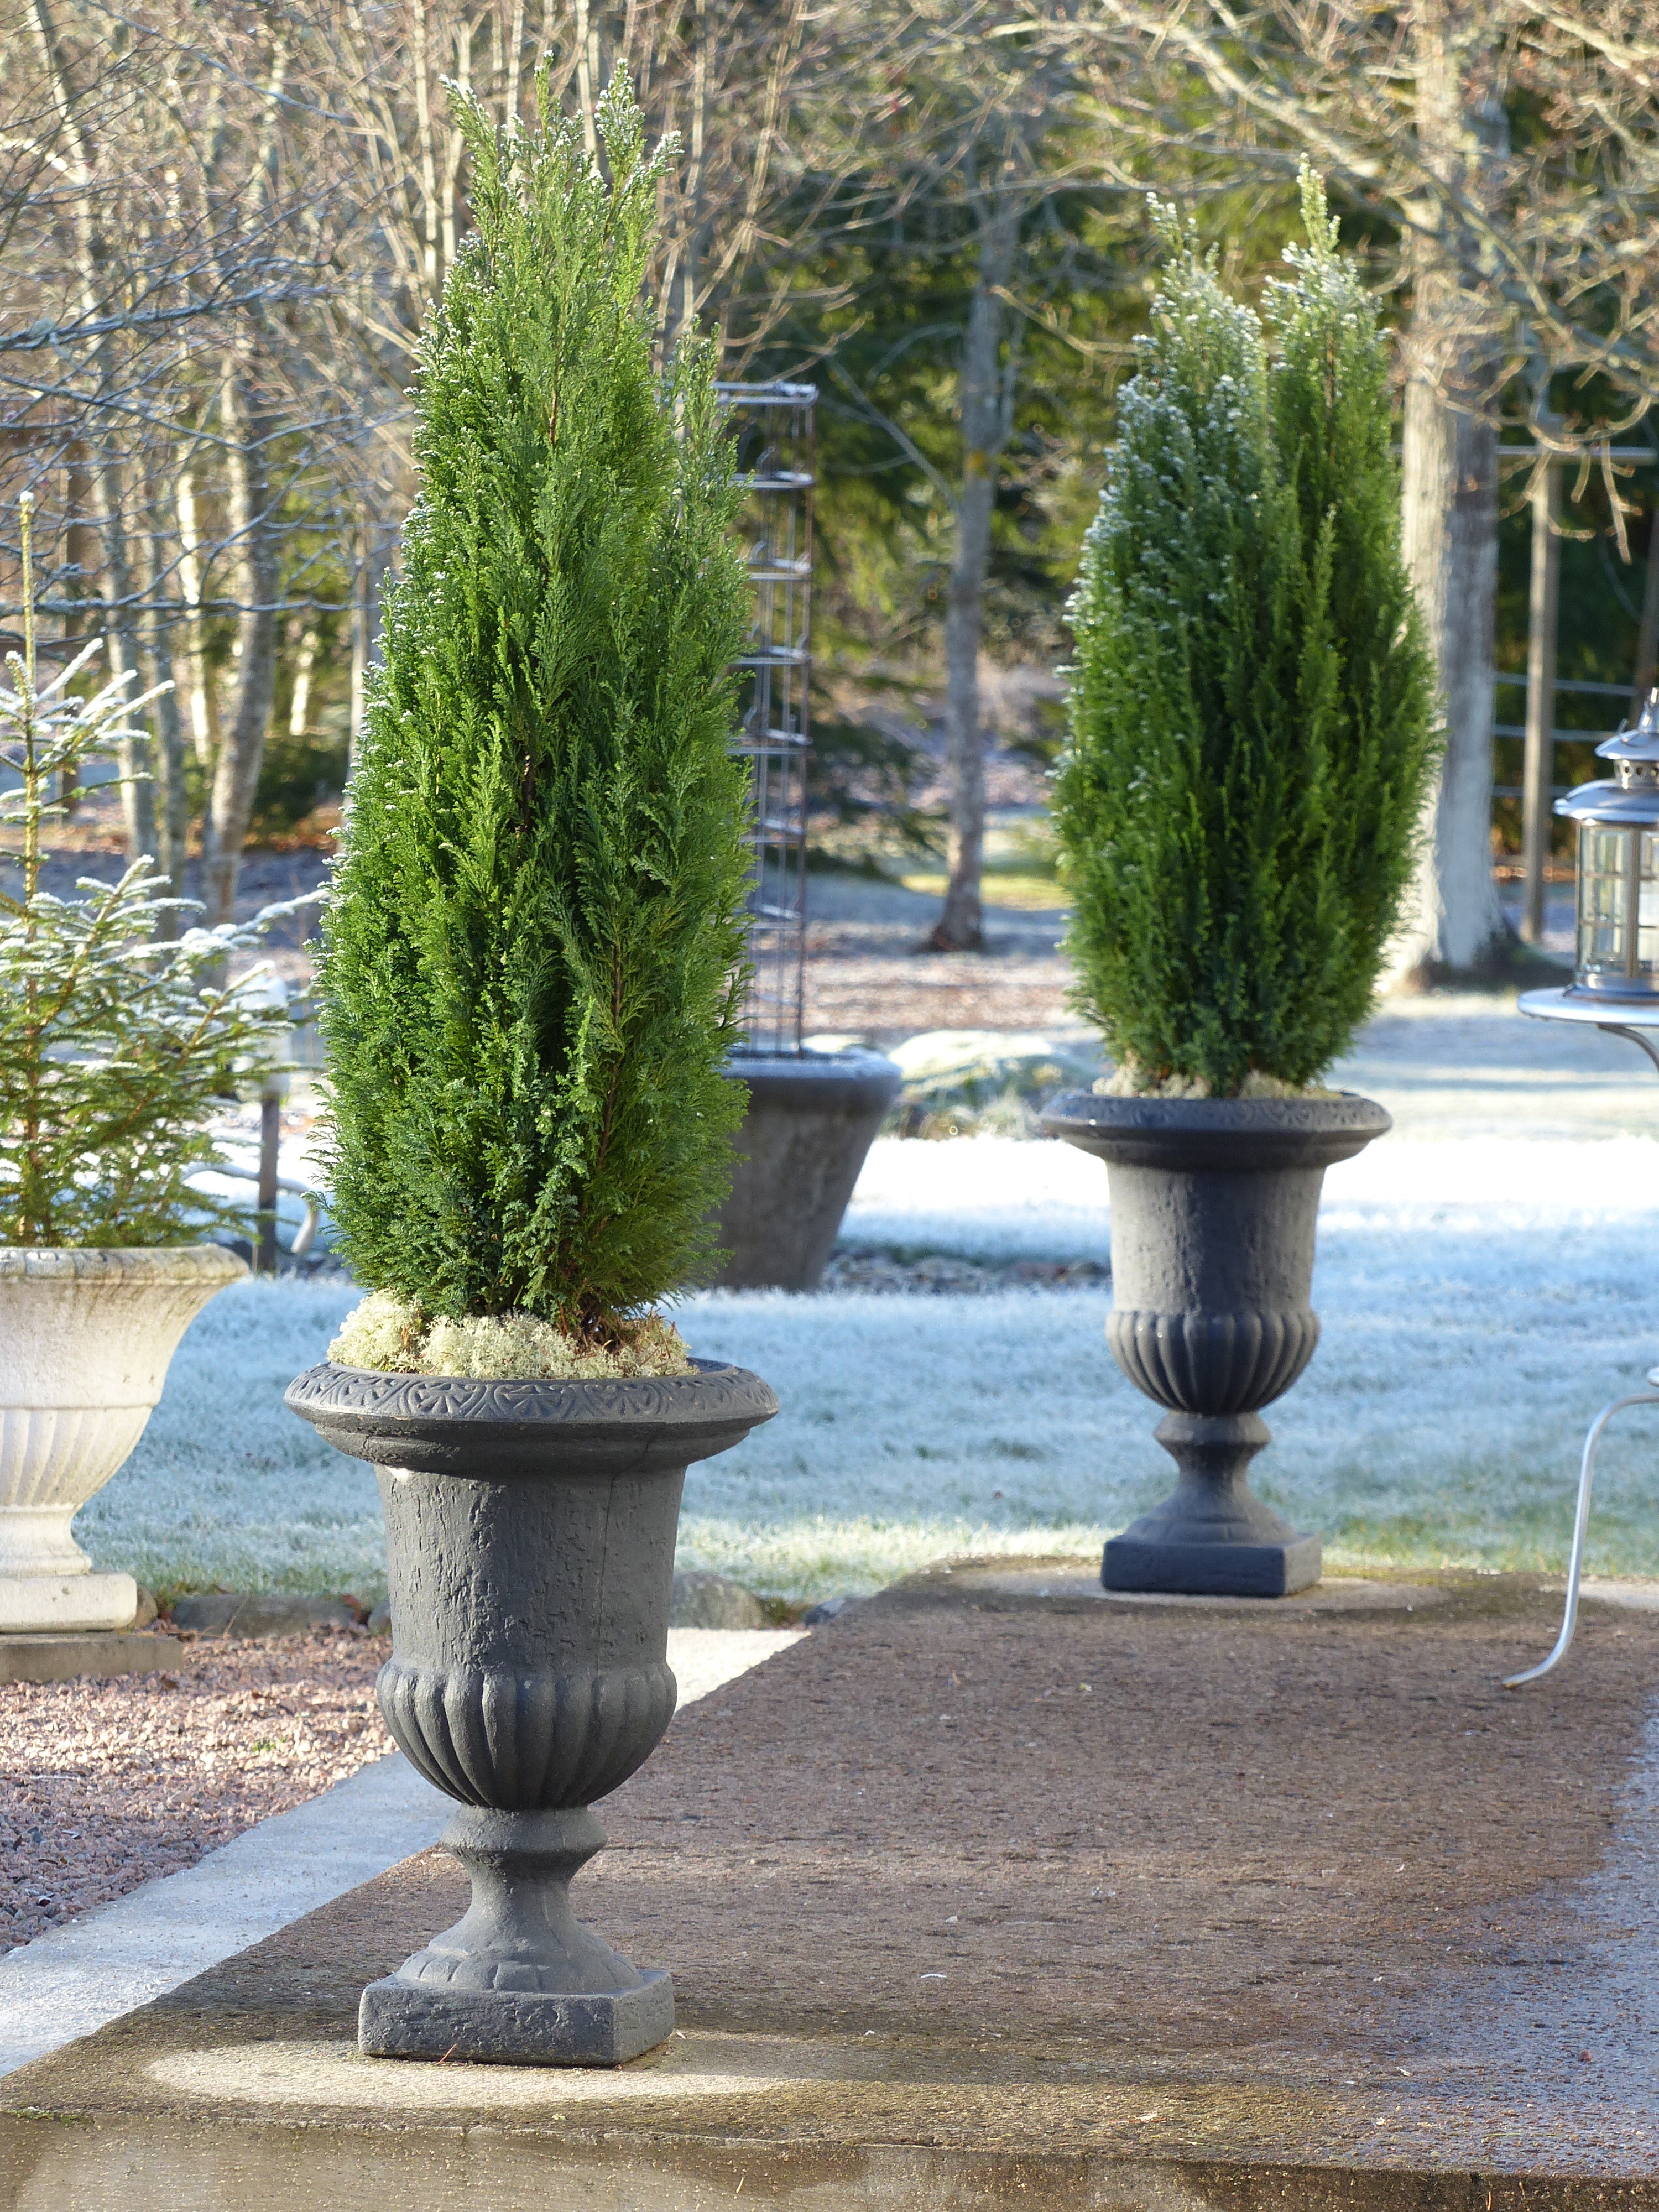
tree, winter, plant, frost, staircase, green, evergreen, botany, garden, plants, conifer, spruce, shrub, cypress, pots, man made object, woody plant, land plant